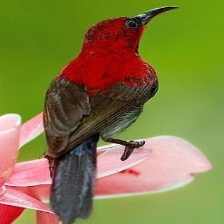
Species: CRIMSON SUNBIRD
Scientific name: AETHOPYGA SIPARAJA